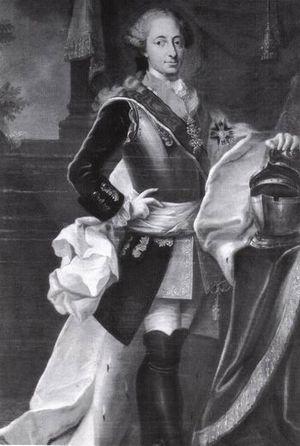
Maximilien III Joseph est Prince-Électeur de Bavière de 1745 à 1777.
La guerre de Succession de Bavière, est un conflit qui opposa la monarchie des Habsbourg à une alliance prusso-saxonne, visant à empêcher les Habsbourg de faire l'acquisition du duché de Bavière. La guerre ne voit pas se dérouler de bataille allant au-delà de quelques escarmouches mineures, mais causa des pertes significatives, avec notamment des milliers de soldats morts de maladie et de famine. Reflétant la frustration du soldat en quête de nourriture, le conflit fut appelé, en Prusse et en Saxe, la guerre des Pommes de terre.